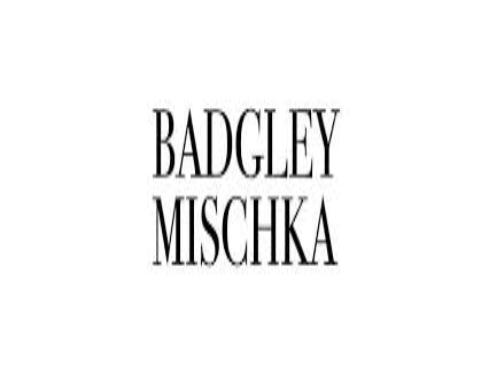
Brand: Badgley Mischka
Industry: Clothes